Vicques, Switzerland

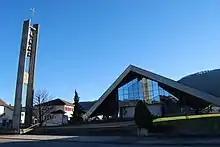
Church in Vicques

From the , 1,308 or 81.3% were Roman Catholic, while 151 or 9.4% belonged to the Swiss Reformed Church. Of the rest of the population, there was 1 member of an Orthodox church, there were 3 individuals (or about 0.19% of the population) who belonged to the Christian Catholic Church, and there were 46 individuals (or about 2.86% of the population) who belonged to another Christian church. There were 10 (or about 0.62% of the population) who were Islamic. There were 2 individuals who belonged to another church. 70 (or about 4.35% of the population) belonged to no church, are agnostic or atheist, and 40 individuals (or about 2.49% of the population) did not answer the question.